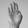
ASL letter: B